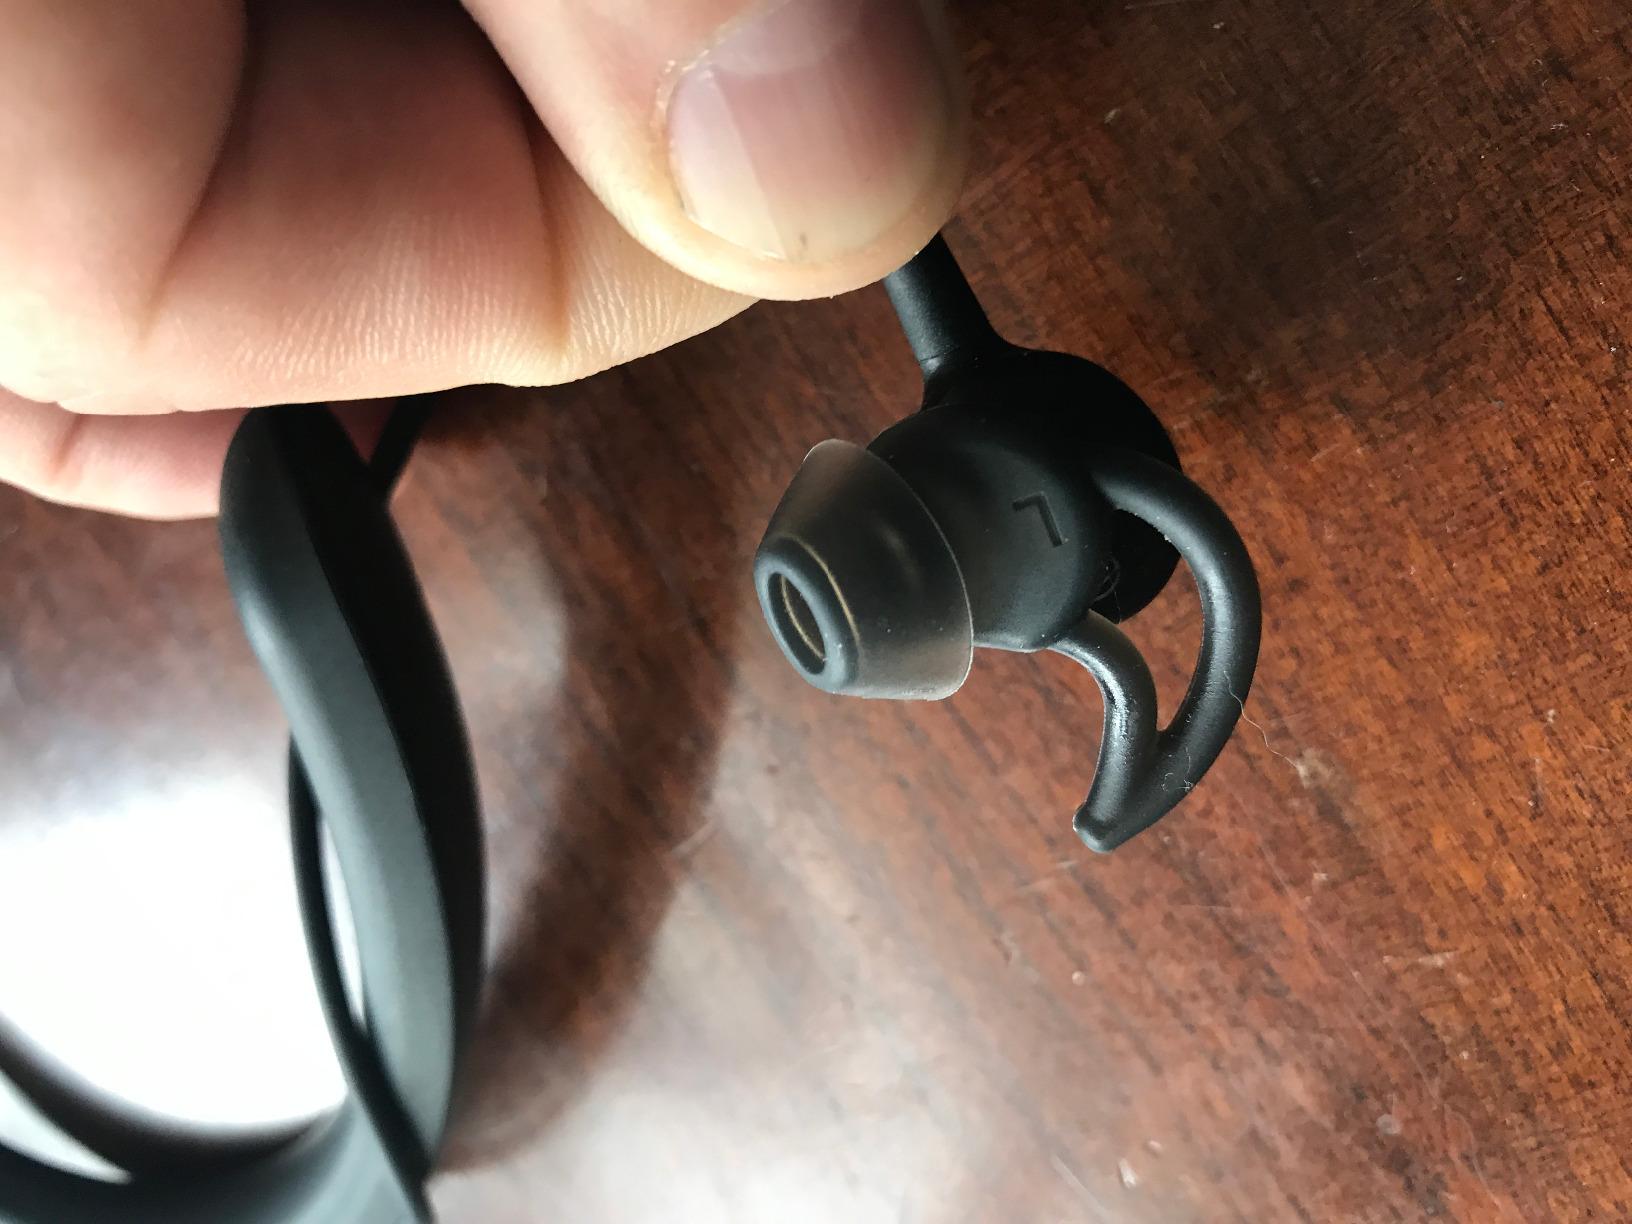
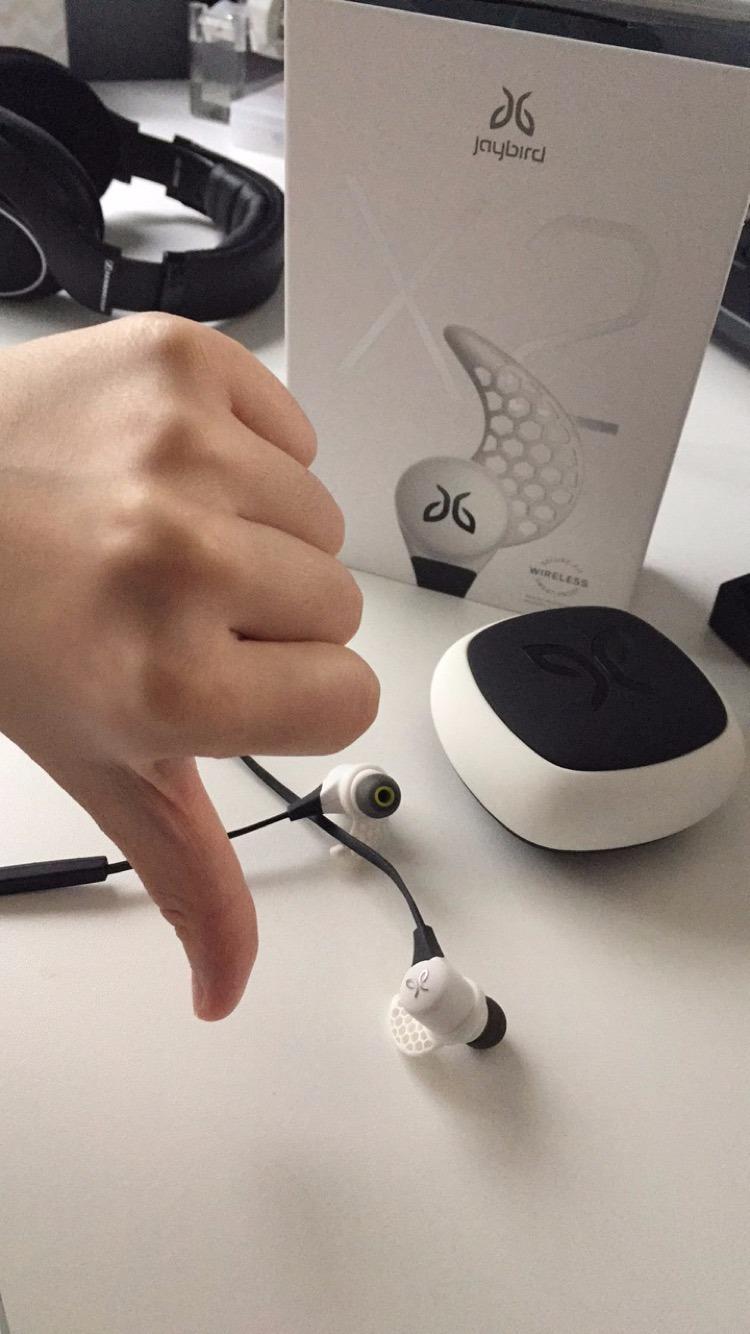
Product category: headphones
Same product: no